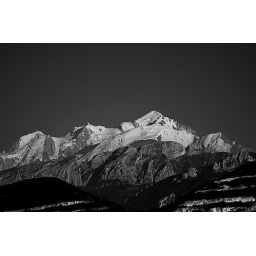
Mont Blanc of alps. The dark mountain in the foreground is mount saleve. Canon EOS1000D EF 75-300mm III